Medway watermills (middle tributaries)

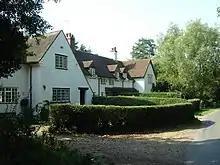
Old Mill Cottages, Hamptons Road

This mill was built c. 1807 and was powered by steam and water. The mills were worked by Messrs, Turner & Co from at least 1862 to post 1882 and produced paper which Messrs. De La Rue used for printing colonial postage stamps. Latterly a diameter by wide breastshot waterwheel was used to drive bellows for the steam engine. There was a tall chimney which was a local landmark but this was demolished in 1997 after a fire.